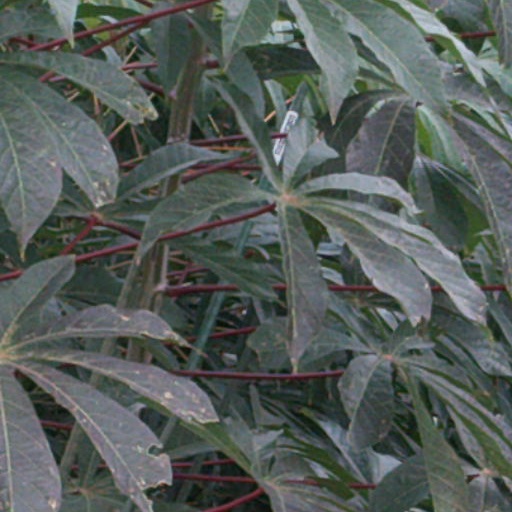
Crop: cassava